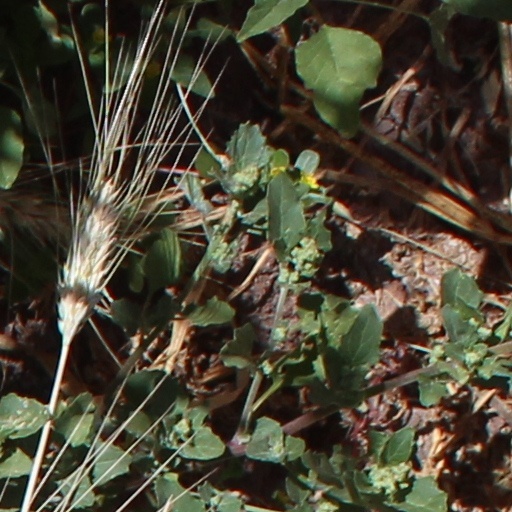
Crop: wheat